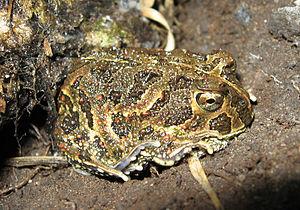
Odontophrynus americanus est une espèce d'amphibiens de la famille des Odontophrynidae.
Les Cycloramphidae sont une famille d'amphibiens. Elle a été créée par Charles-Lucien Bonaparte en 1850.
Odontophrynus est un genre d'amphibiens de la famille des Odontophrynidae.